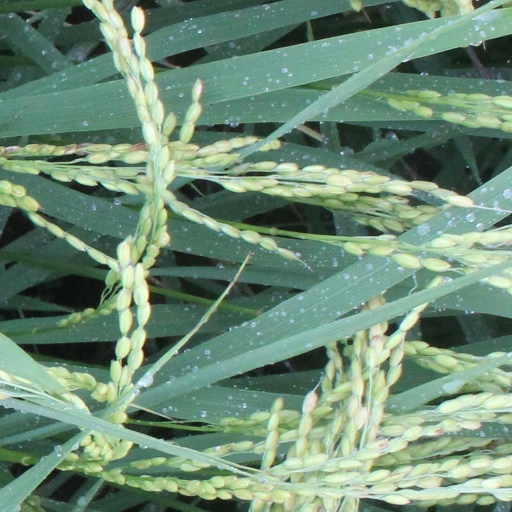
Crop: rice